First Korean Congress

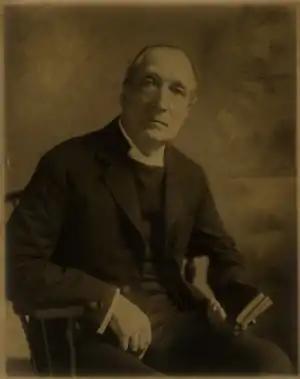
Reverend Floyd W. Tompkins, one of the founders and the president of the Philadelphia branch of the League of Friends of Korea

The League of Friends of Korea was an organization that was created during the First Korean Congress. The first branch of the League was founded by Reverend Floyd W. Tomkins and George Benedict in Philadelphia. The League spread quickly gaining branches in many U.S. cities including Washington D.C., Chicago, and New York City. The branches of the League hosted mass meetings where they would educate members on the situation in Korea. Meetings featured multiple lectures from members along with the development of new branches. Meetings often led to participants sending resolutions to Congress asking for action from the U.S. government to show sympathy for the Korean people. The details of various mass meetings of the League of Friends of Korea were published in the "Korea Review", a magazine written by Korean American activist Philip Jaisohn. The objectives of the League as seen in their first resolution were: